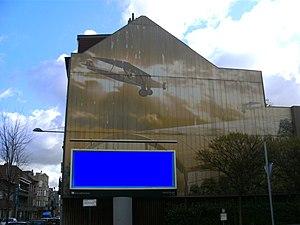
Fresque murale rappelant le passé aéronautique de la commune d'Evere
L'histoire de la commune d'Evere relate les faits importants qui se sont déroulés sur le territoire de cette commune qui fait partie, depuis 1954, des dix-neuf communes de la Région de Bruxelles-Capitale en Belgique.